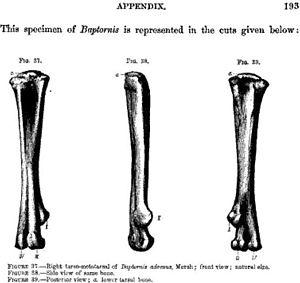
Baptornis ou « oiseau plongeur » est un genre éteint d'« oiseaux » primitifs, aquatiques, dentés et non-volants, un avialien Ornithurae, rattaché au clade des Hesperornithes et à la famille des Baptornithidae.